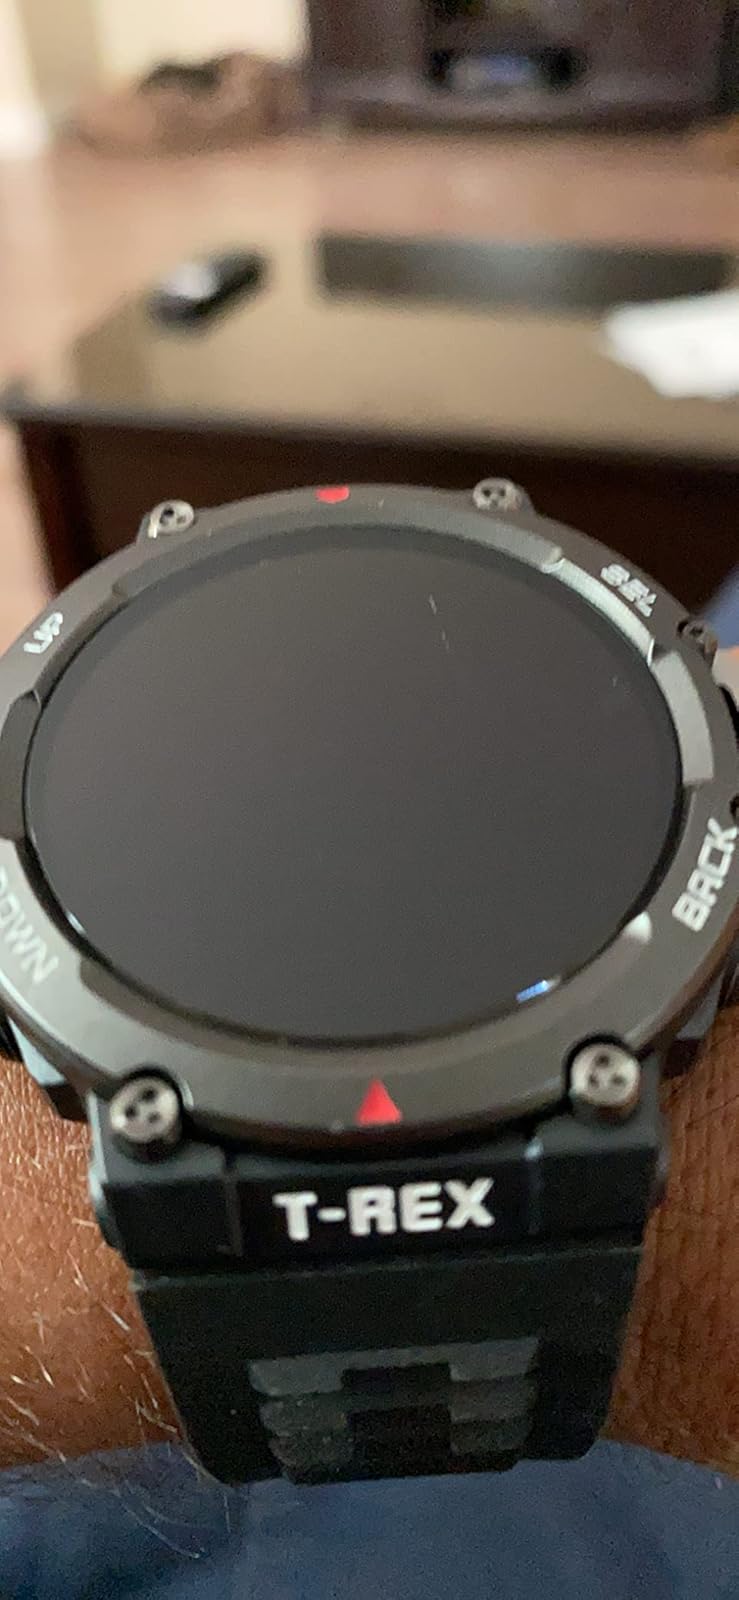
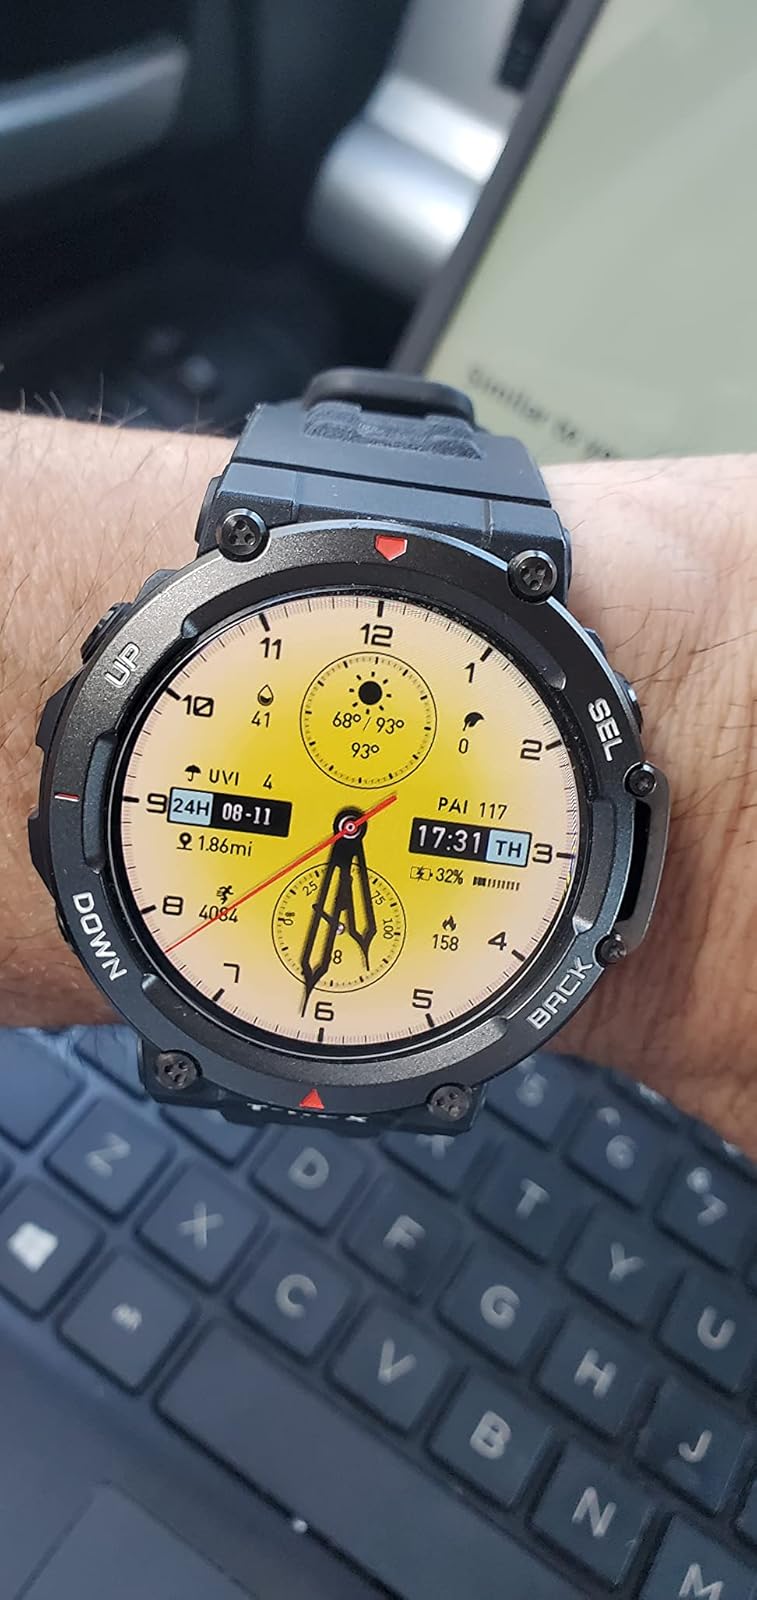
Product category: smartwatch
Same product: yes